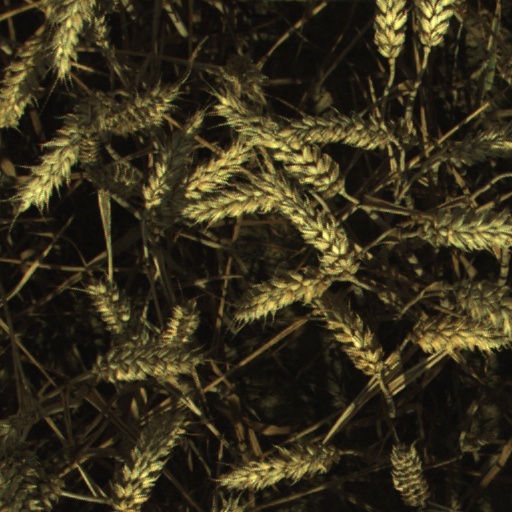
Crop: wheat